Teulada, Sardinia

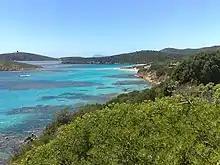
Tueredda beach

The Battle of Cape Spartivento was a short World War II naval battle on 27 November 1940 when HMS "Newcastle" and three other British cruisers engaged and exchanged fire with a number of ships of the Italian navy.